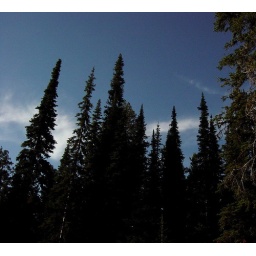
The sky deepens behind the forest as dusk falls in the Swan Valley.